Australia–China relations

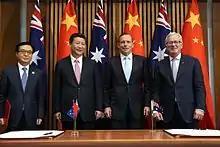
Prime Minister Abbott with Minister Andrew Rob, signing the Australia-China Free Trade Agreement with Chinese leader Xi Jinping and Minister Gao Hucheng, in 2014

Defense Minister Senator David Johnston expressed his belief that Australia does not need to "choose between the US and China." Speaking on behalf of the coalition government, he further stated "we see that there is a balance between our relationship with China and sustaining our strong alliance with the United States."